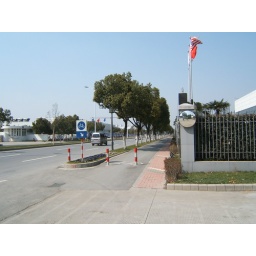
street in front of the building - looking right